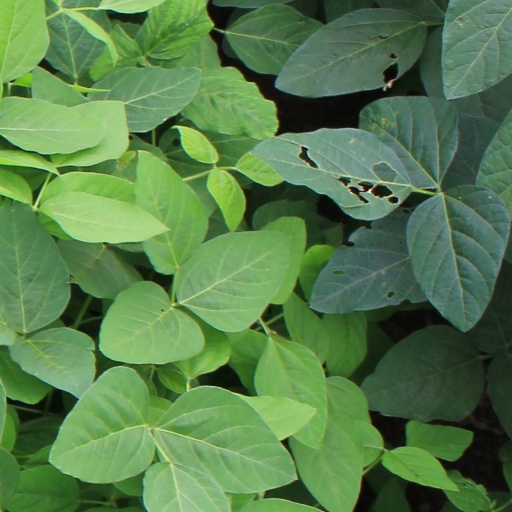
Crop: soybean